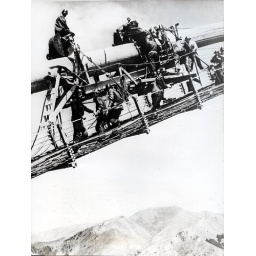
1936 vi 27 - unknown ap-berlin san francisco - workers in the heavens golden gate bridge construction